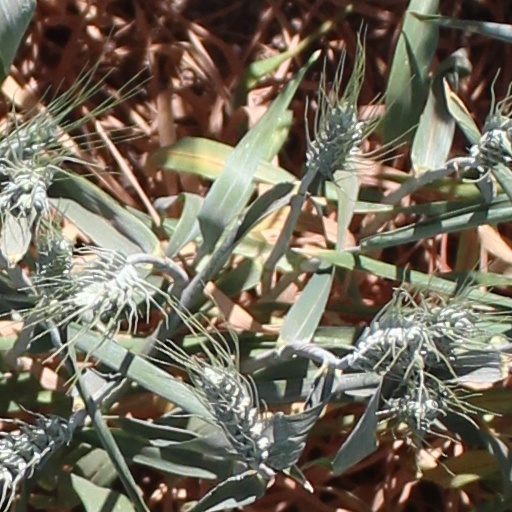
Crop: wheat